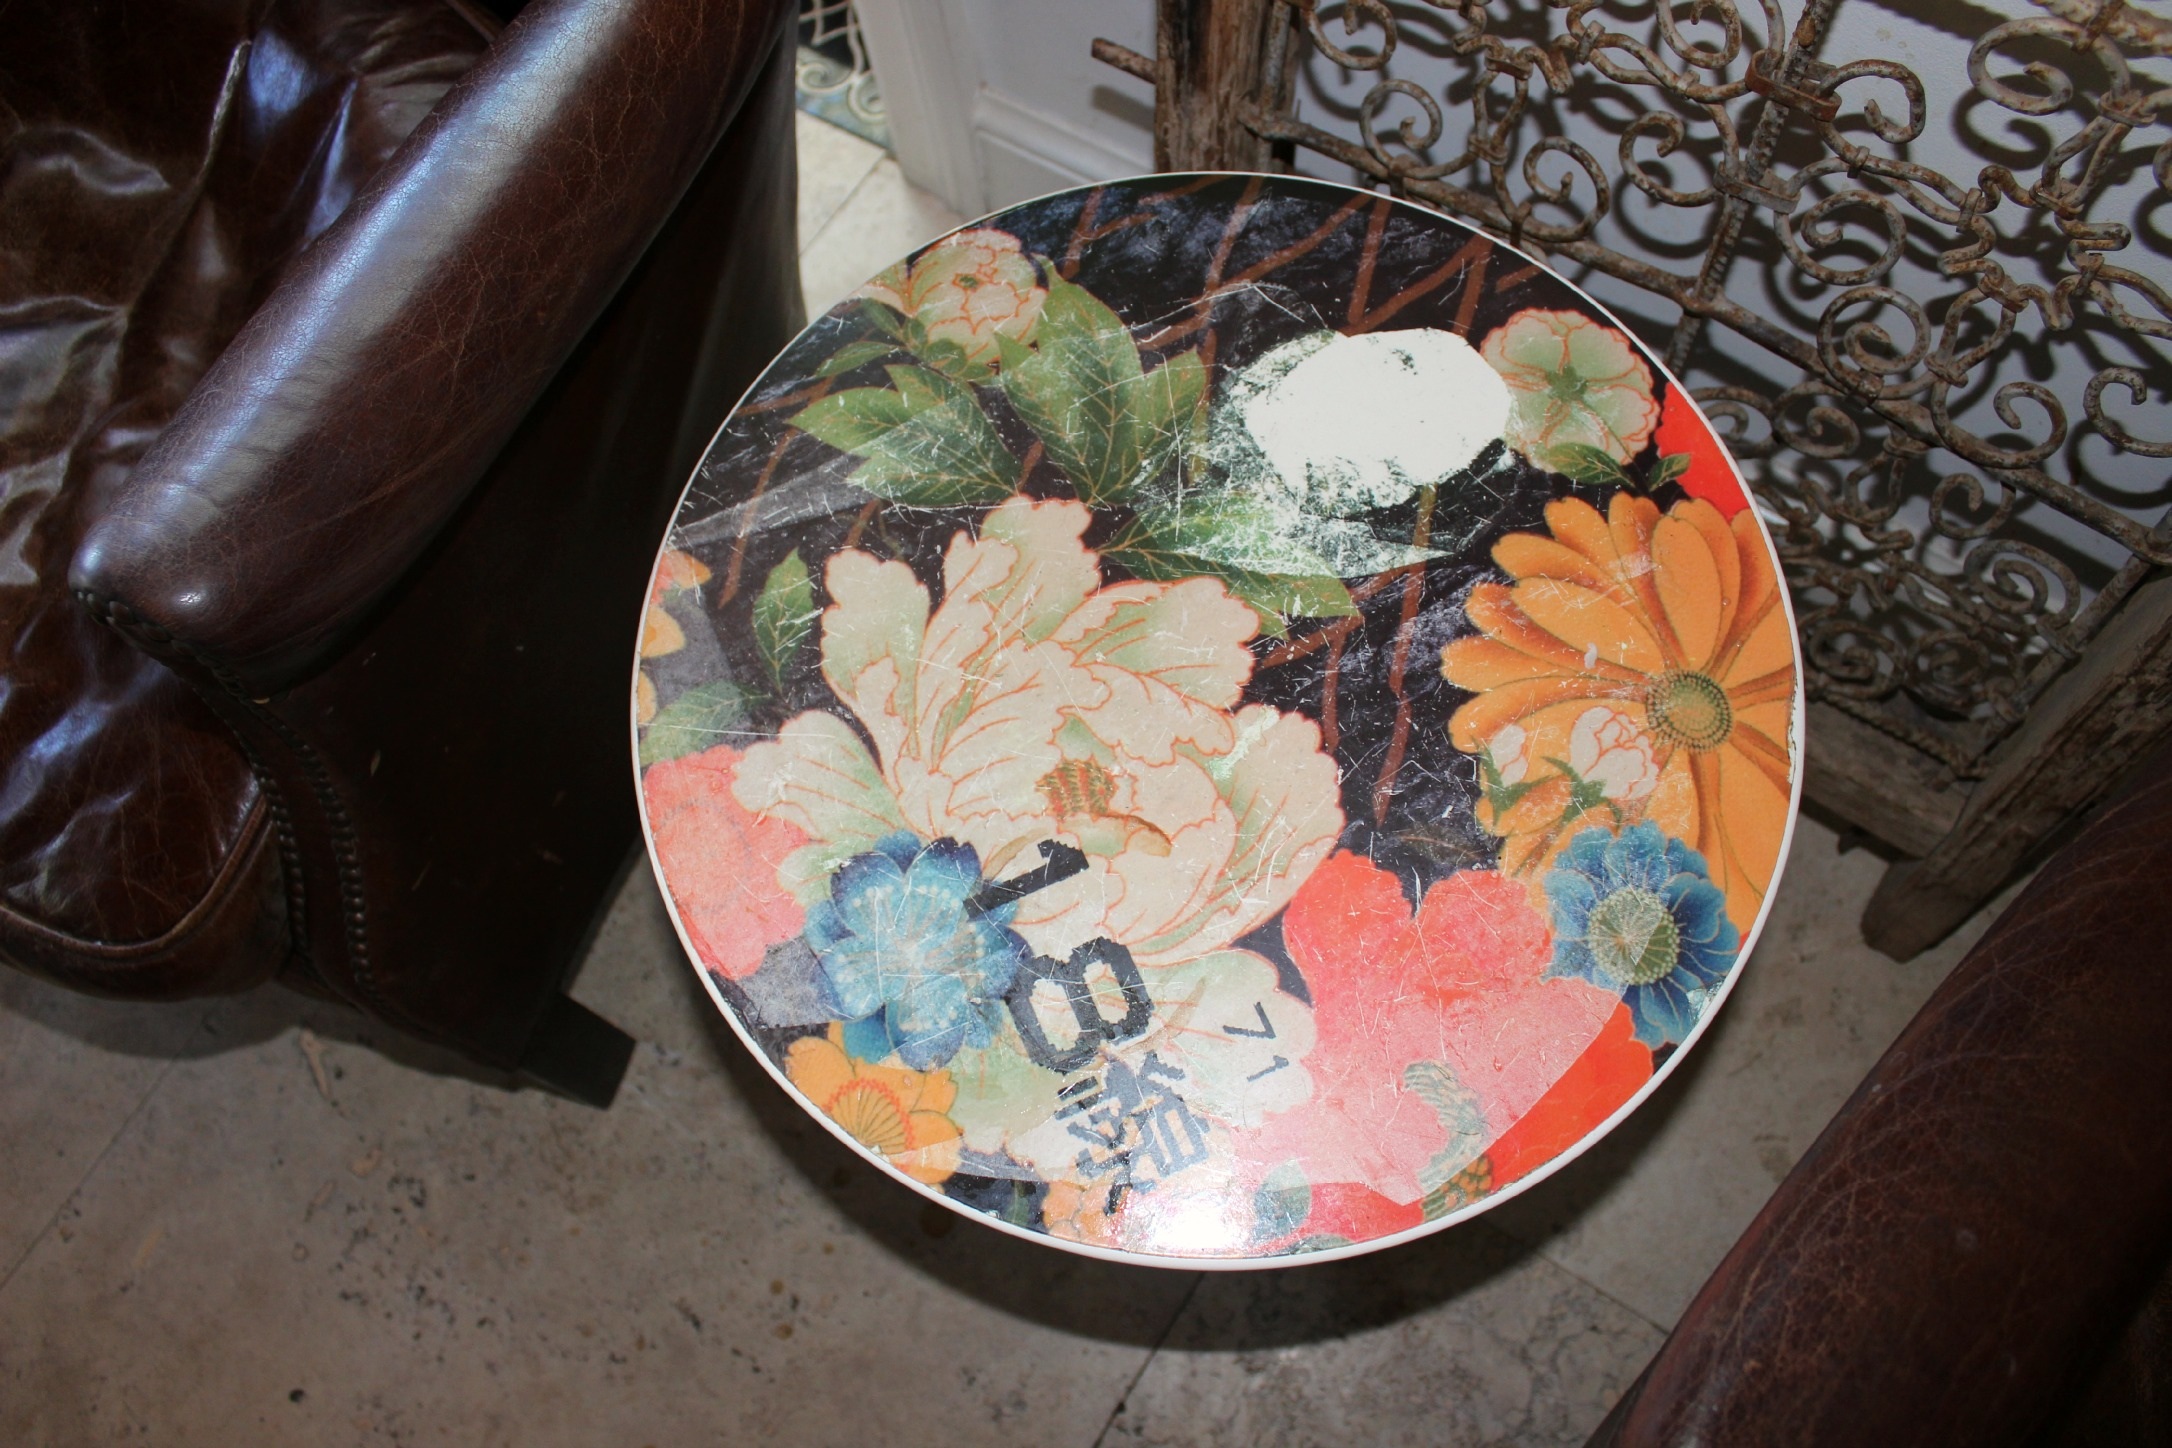
leaf, flower, glass, ceramic, material, art, carving